Groundhog Day (film)

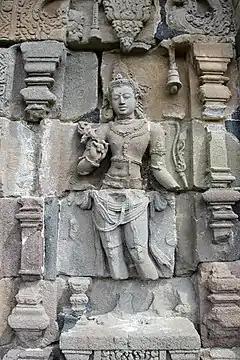
A 9th-century bodhisattva bas-relief. The character of Phil Connors has been interpreted as a bodhisattva: someone who helps others reach nirvana.

The script continued to change during filming. When Tobolowsky arrived for his first scene, he was handed a new script. He estimated that about a third of it was different from his original copy. For example, early in the film, Phil ends his first loop by breaking a pencil to see if it is repaired the following day. A more elaborate scene was filmed in which Phil spray-painted the walls of the room he wakes up in, destroyed objects, and gave himself a Mohawk hairstyle. The scene took three days to film and was costly; Ramis discarded it for something quieter, simpler, and less manic. The revised script also featured more of Phil's misadventures, and his suicide attempts were set closer to the end. These scenes were moved forward in favor of a long third act showing Phil embracing life.